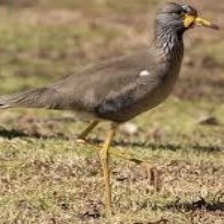
Species: WATTLED LAPWING
Scientific name: VANELLUS INDICUS